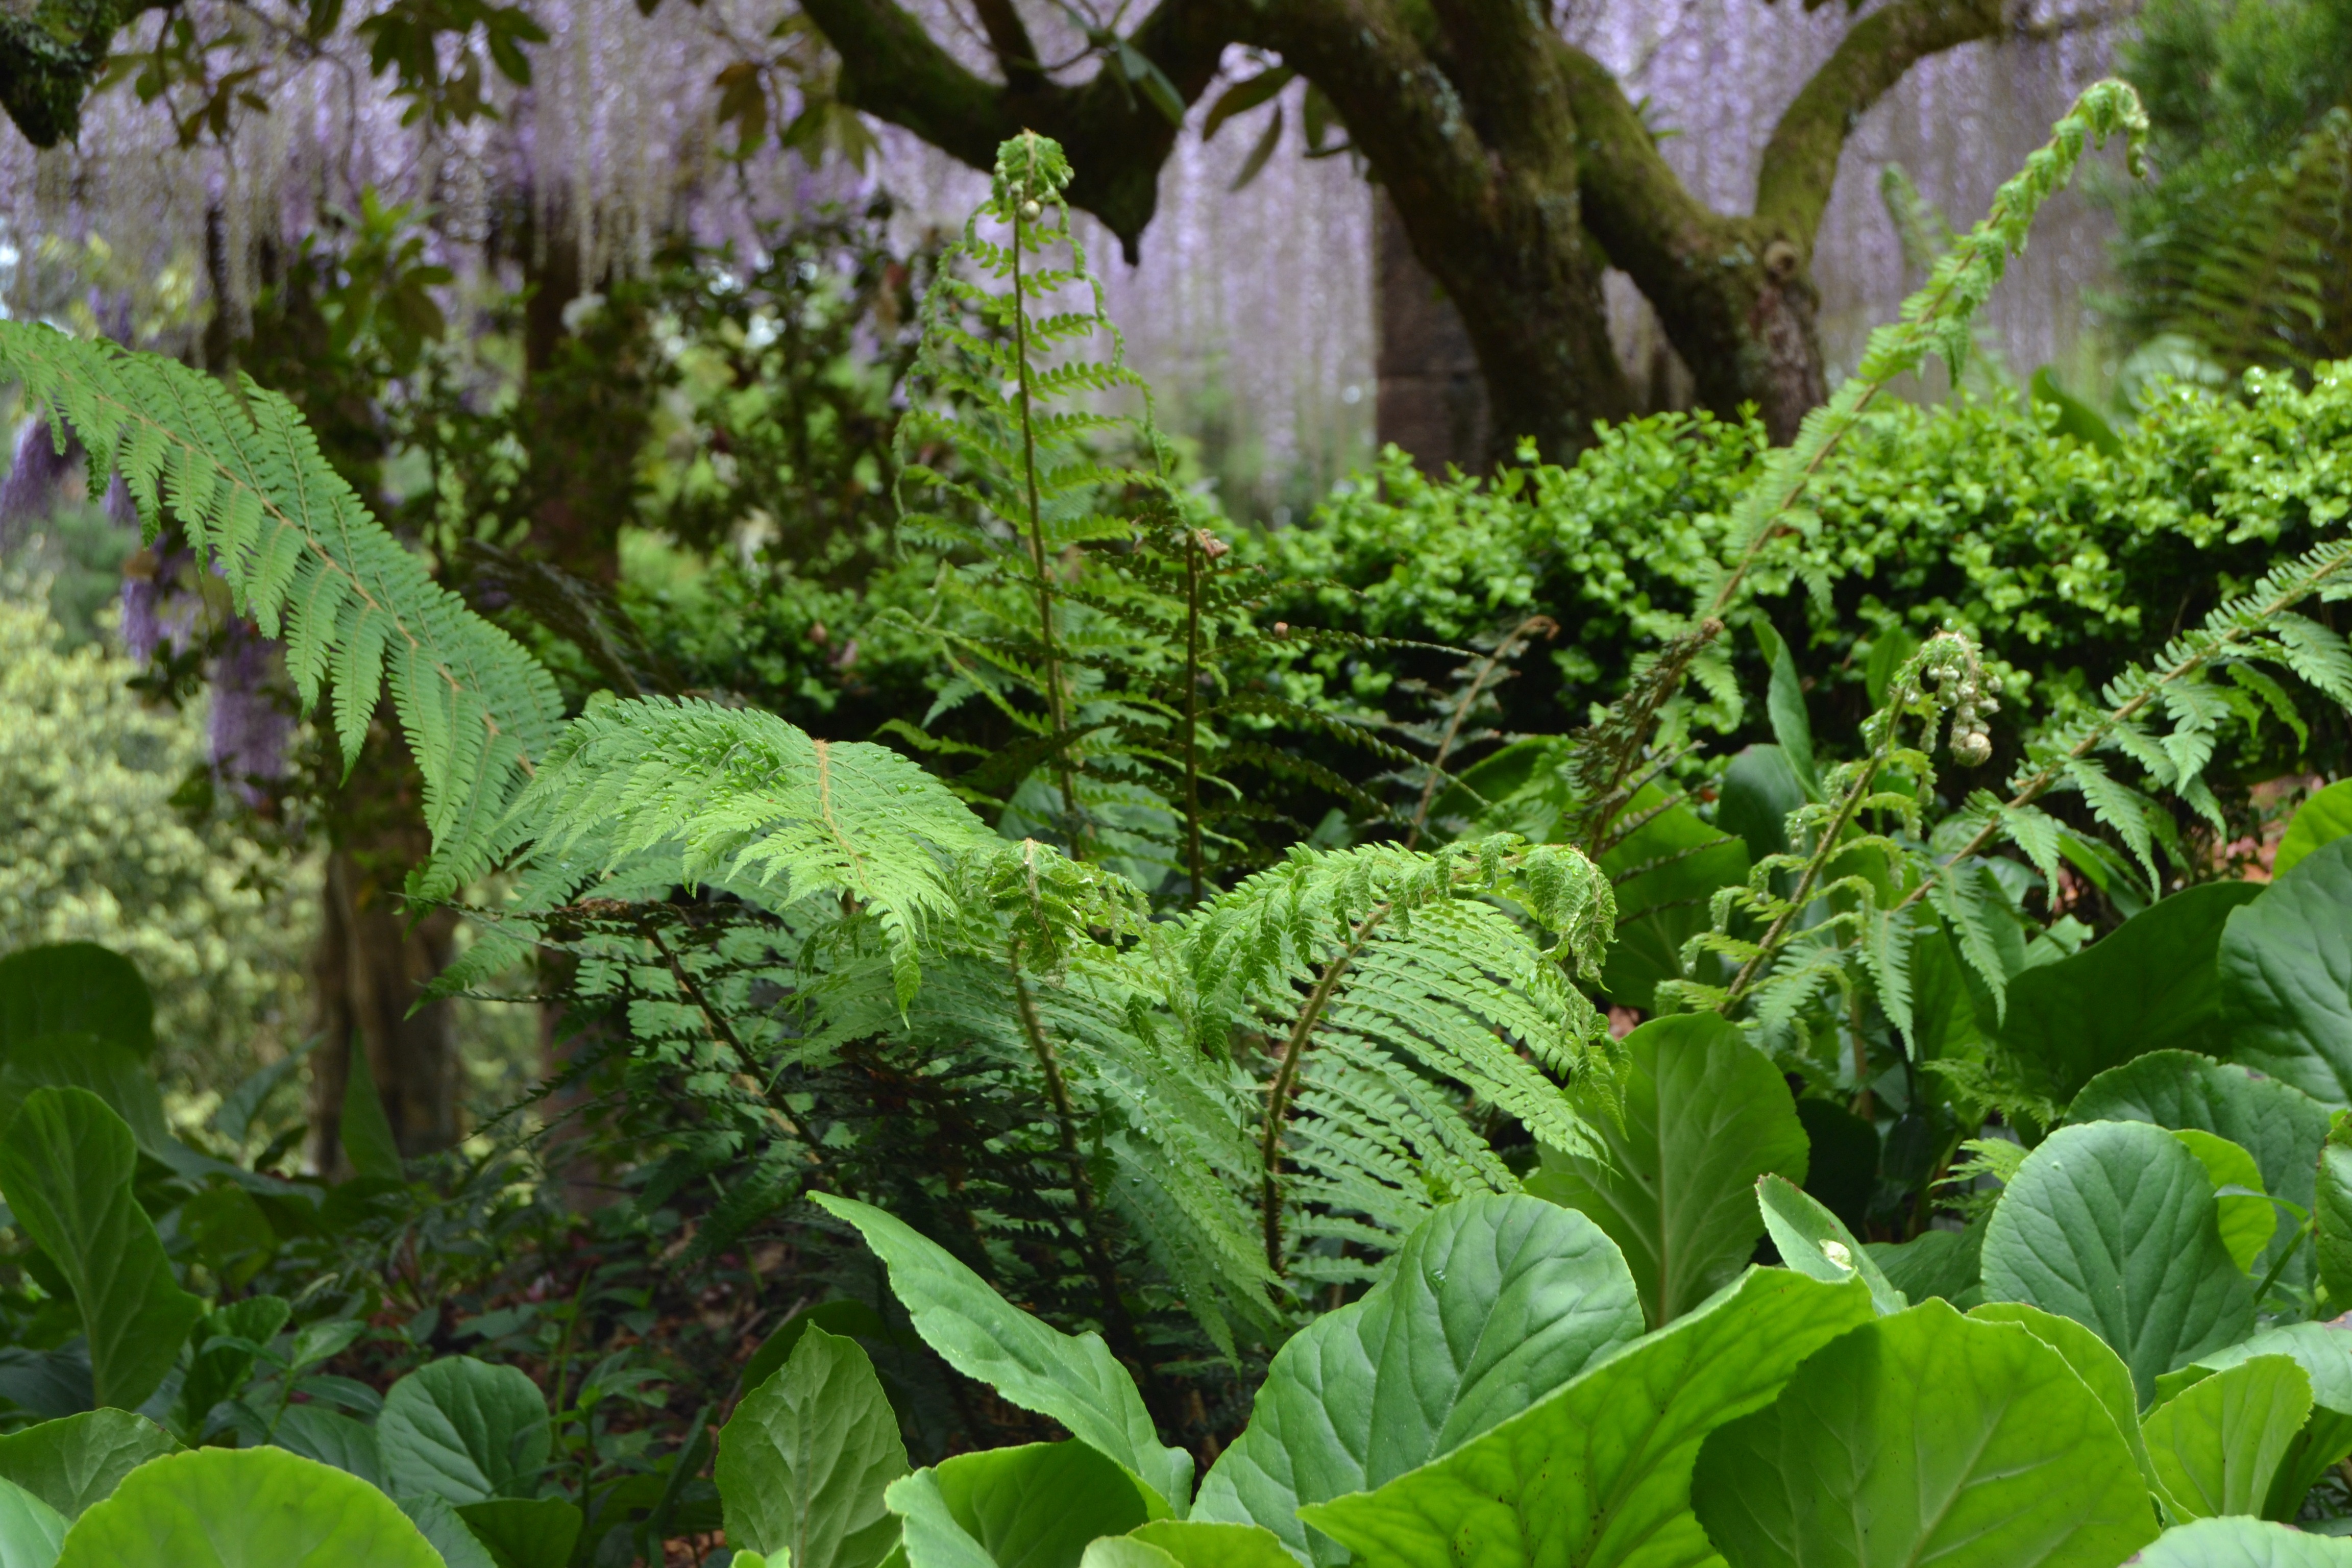
forest, plant, leaf, flower, herb, produce, botany, garden, fern, rainforest, ferns, flowering plant, land plant, ferns and horsetails, ostrich fern, bu aco